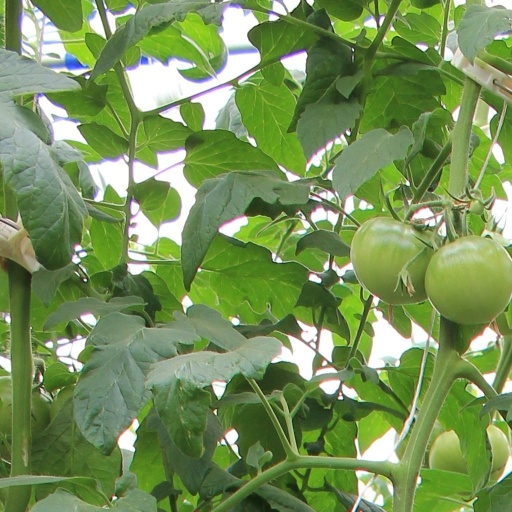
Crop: tomato